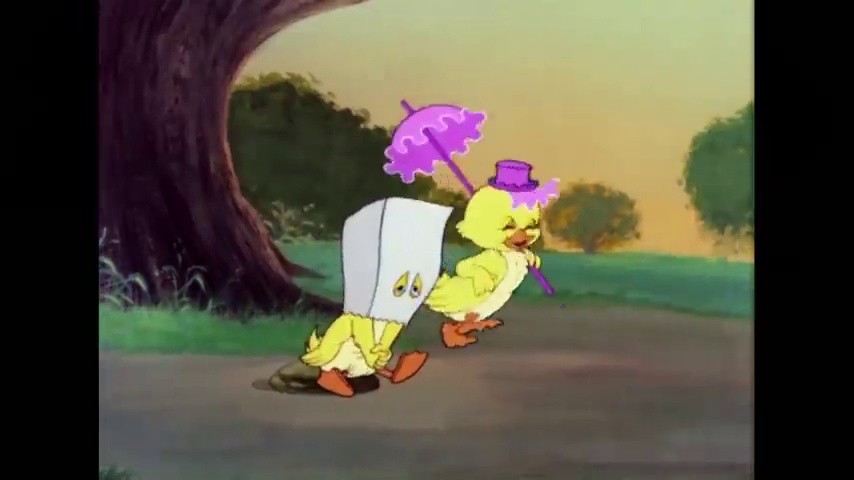
Portrait style: Cartoon Portrait